EMD FL9

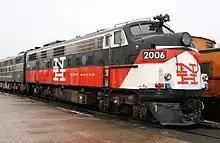
Two FL9s preserved at the Danbury Railway Museum. The FL9 in the background wears an ahistorical New York Central Railroad livery.

In 1978, FL9 #5048 was used in the filming of the original "Superman" movie starring Christopher Reeve. Still painted in New Haven livery, the unit was depicted pulling a commuter train past the entrance to Lex Luthor's hideout during the villain's introduction scene.